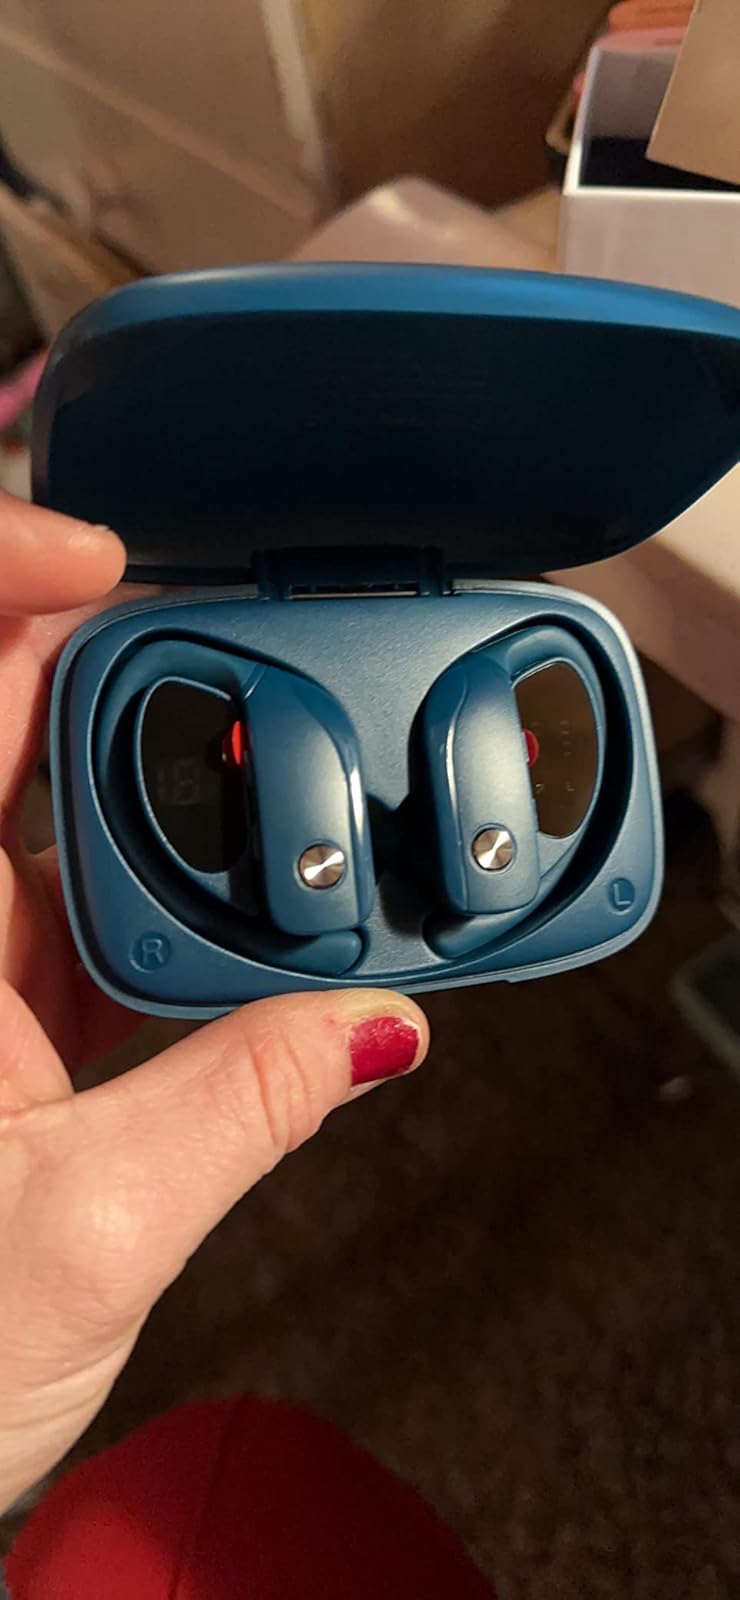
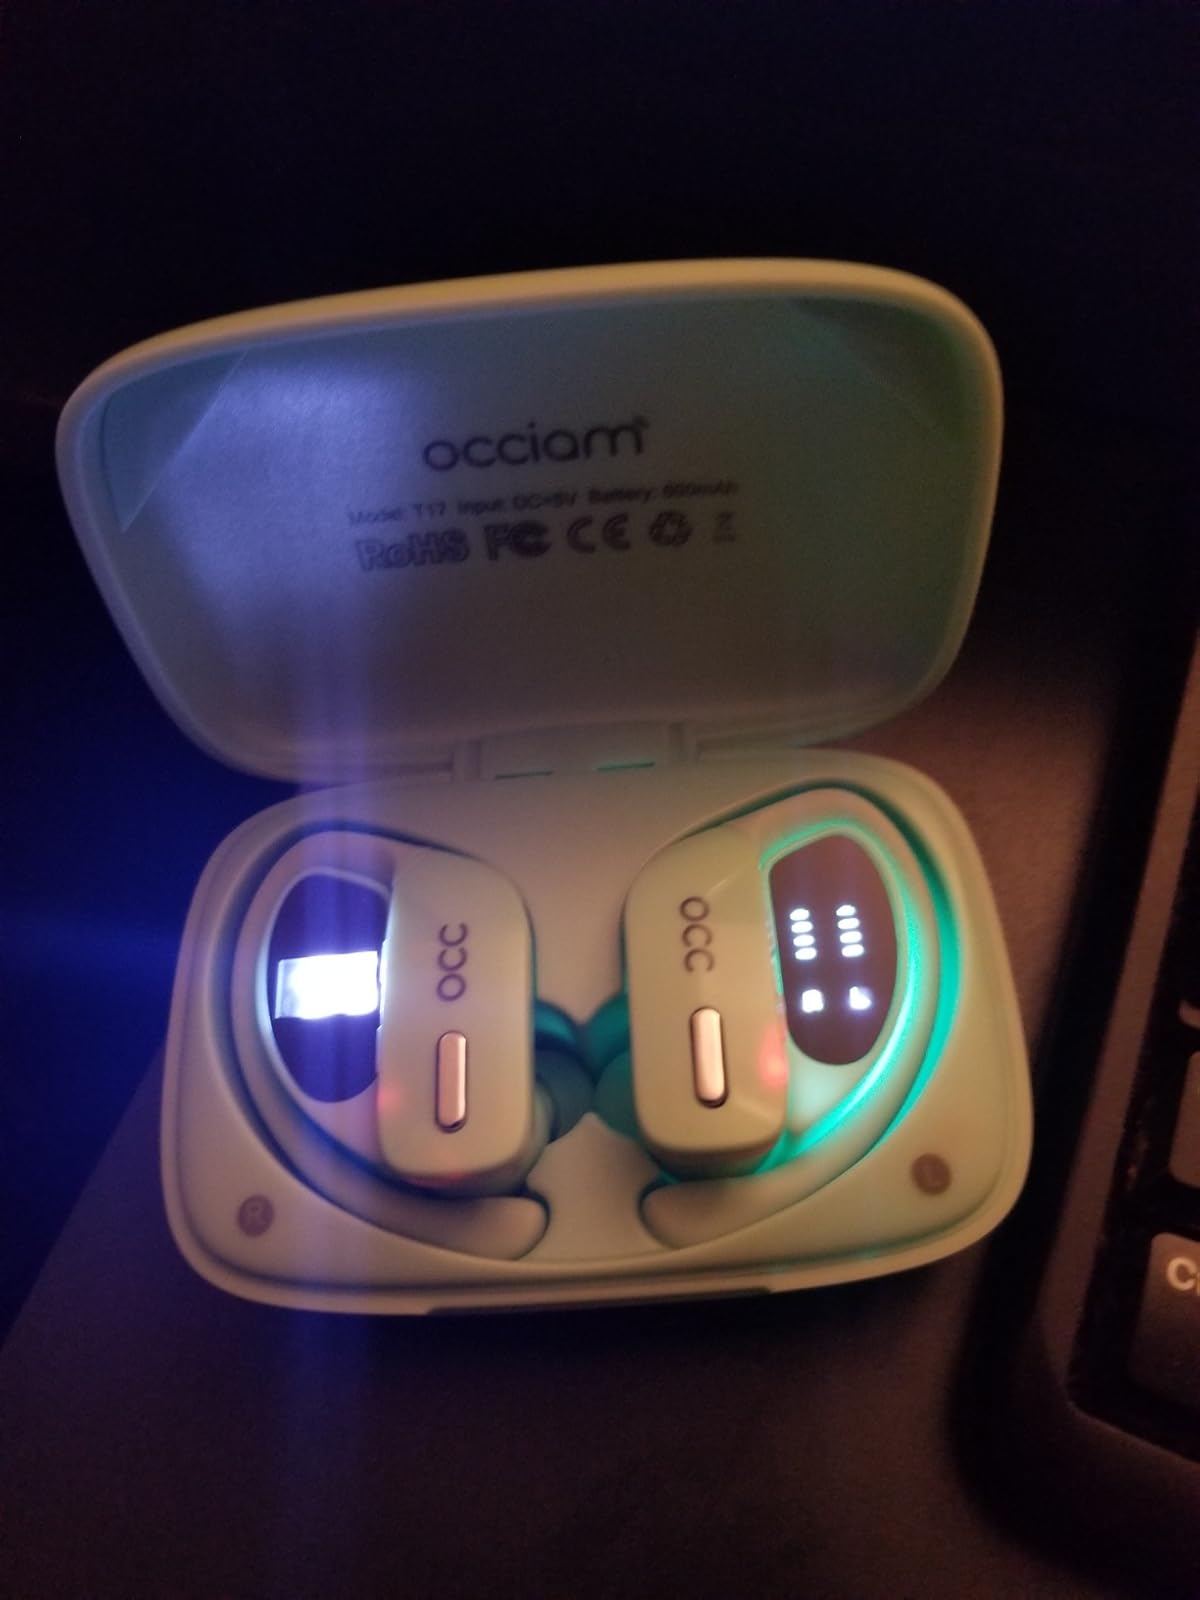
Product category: earbuds
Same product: no